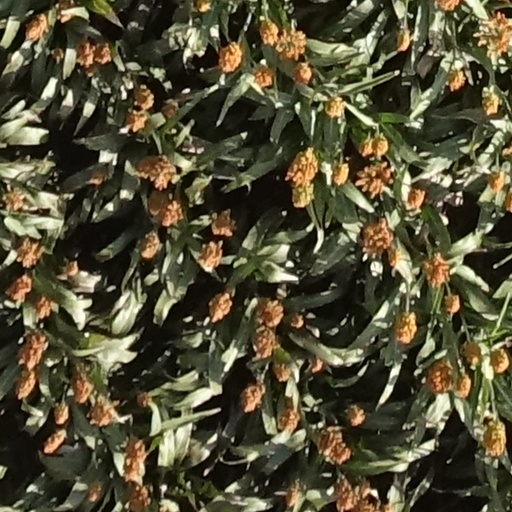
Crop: sorghum